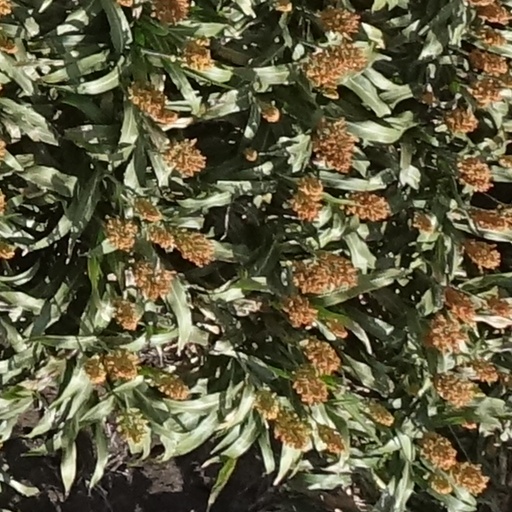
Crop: sorghum